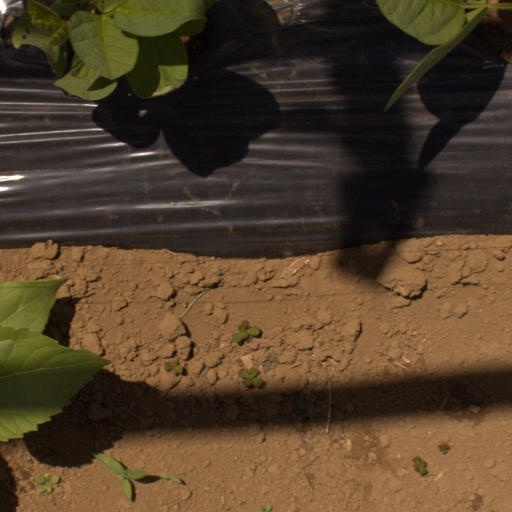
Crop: Jerusalem artichoke